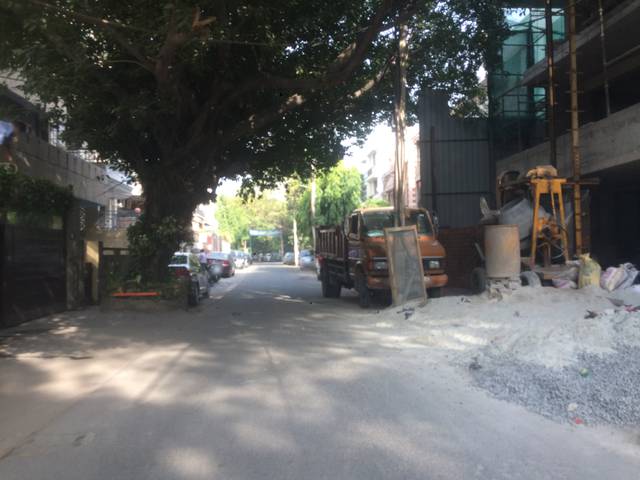
Region: India
Coordinates: 28.558, 77.234